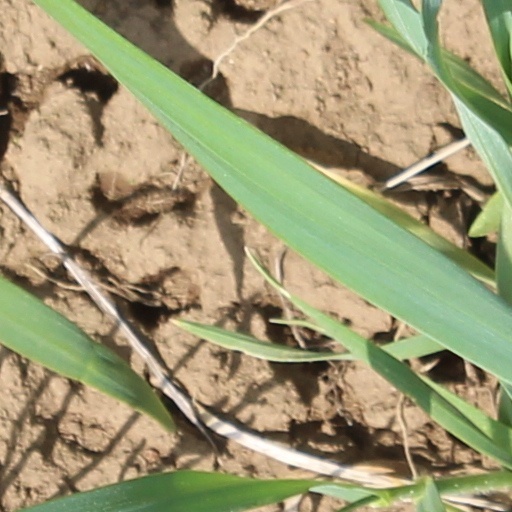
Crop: wheat